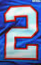
Number: 2